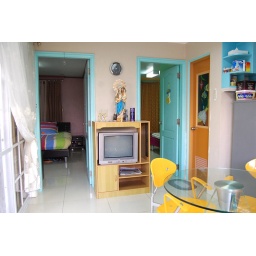
to BR1 (left door), BR2 (right door), and bathroom (closed door beside BR2 door)